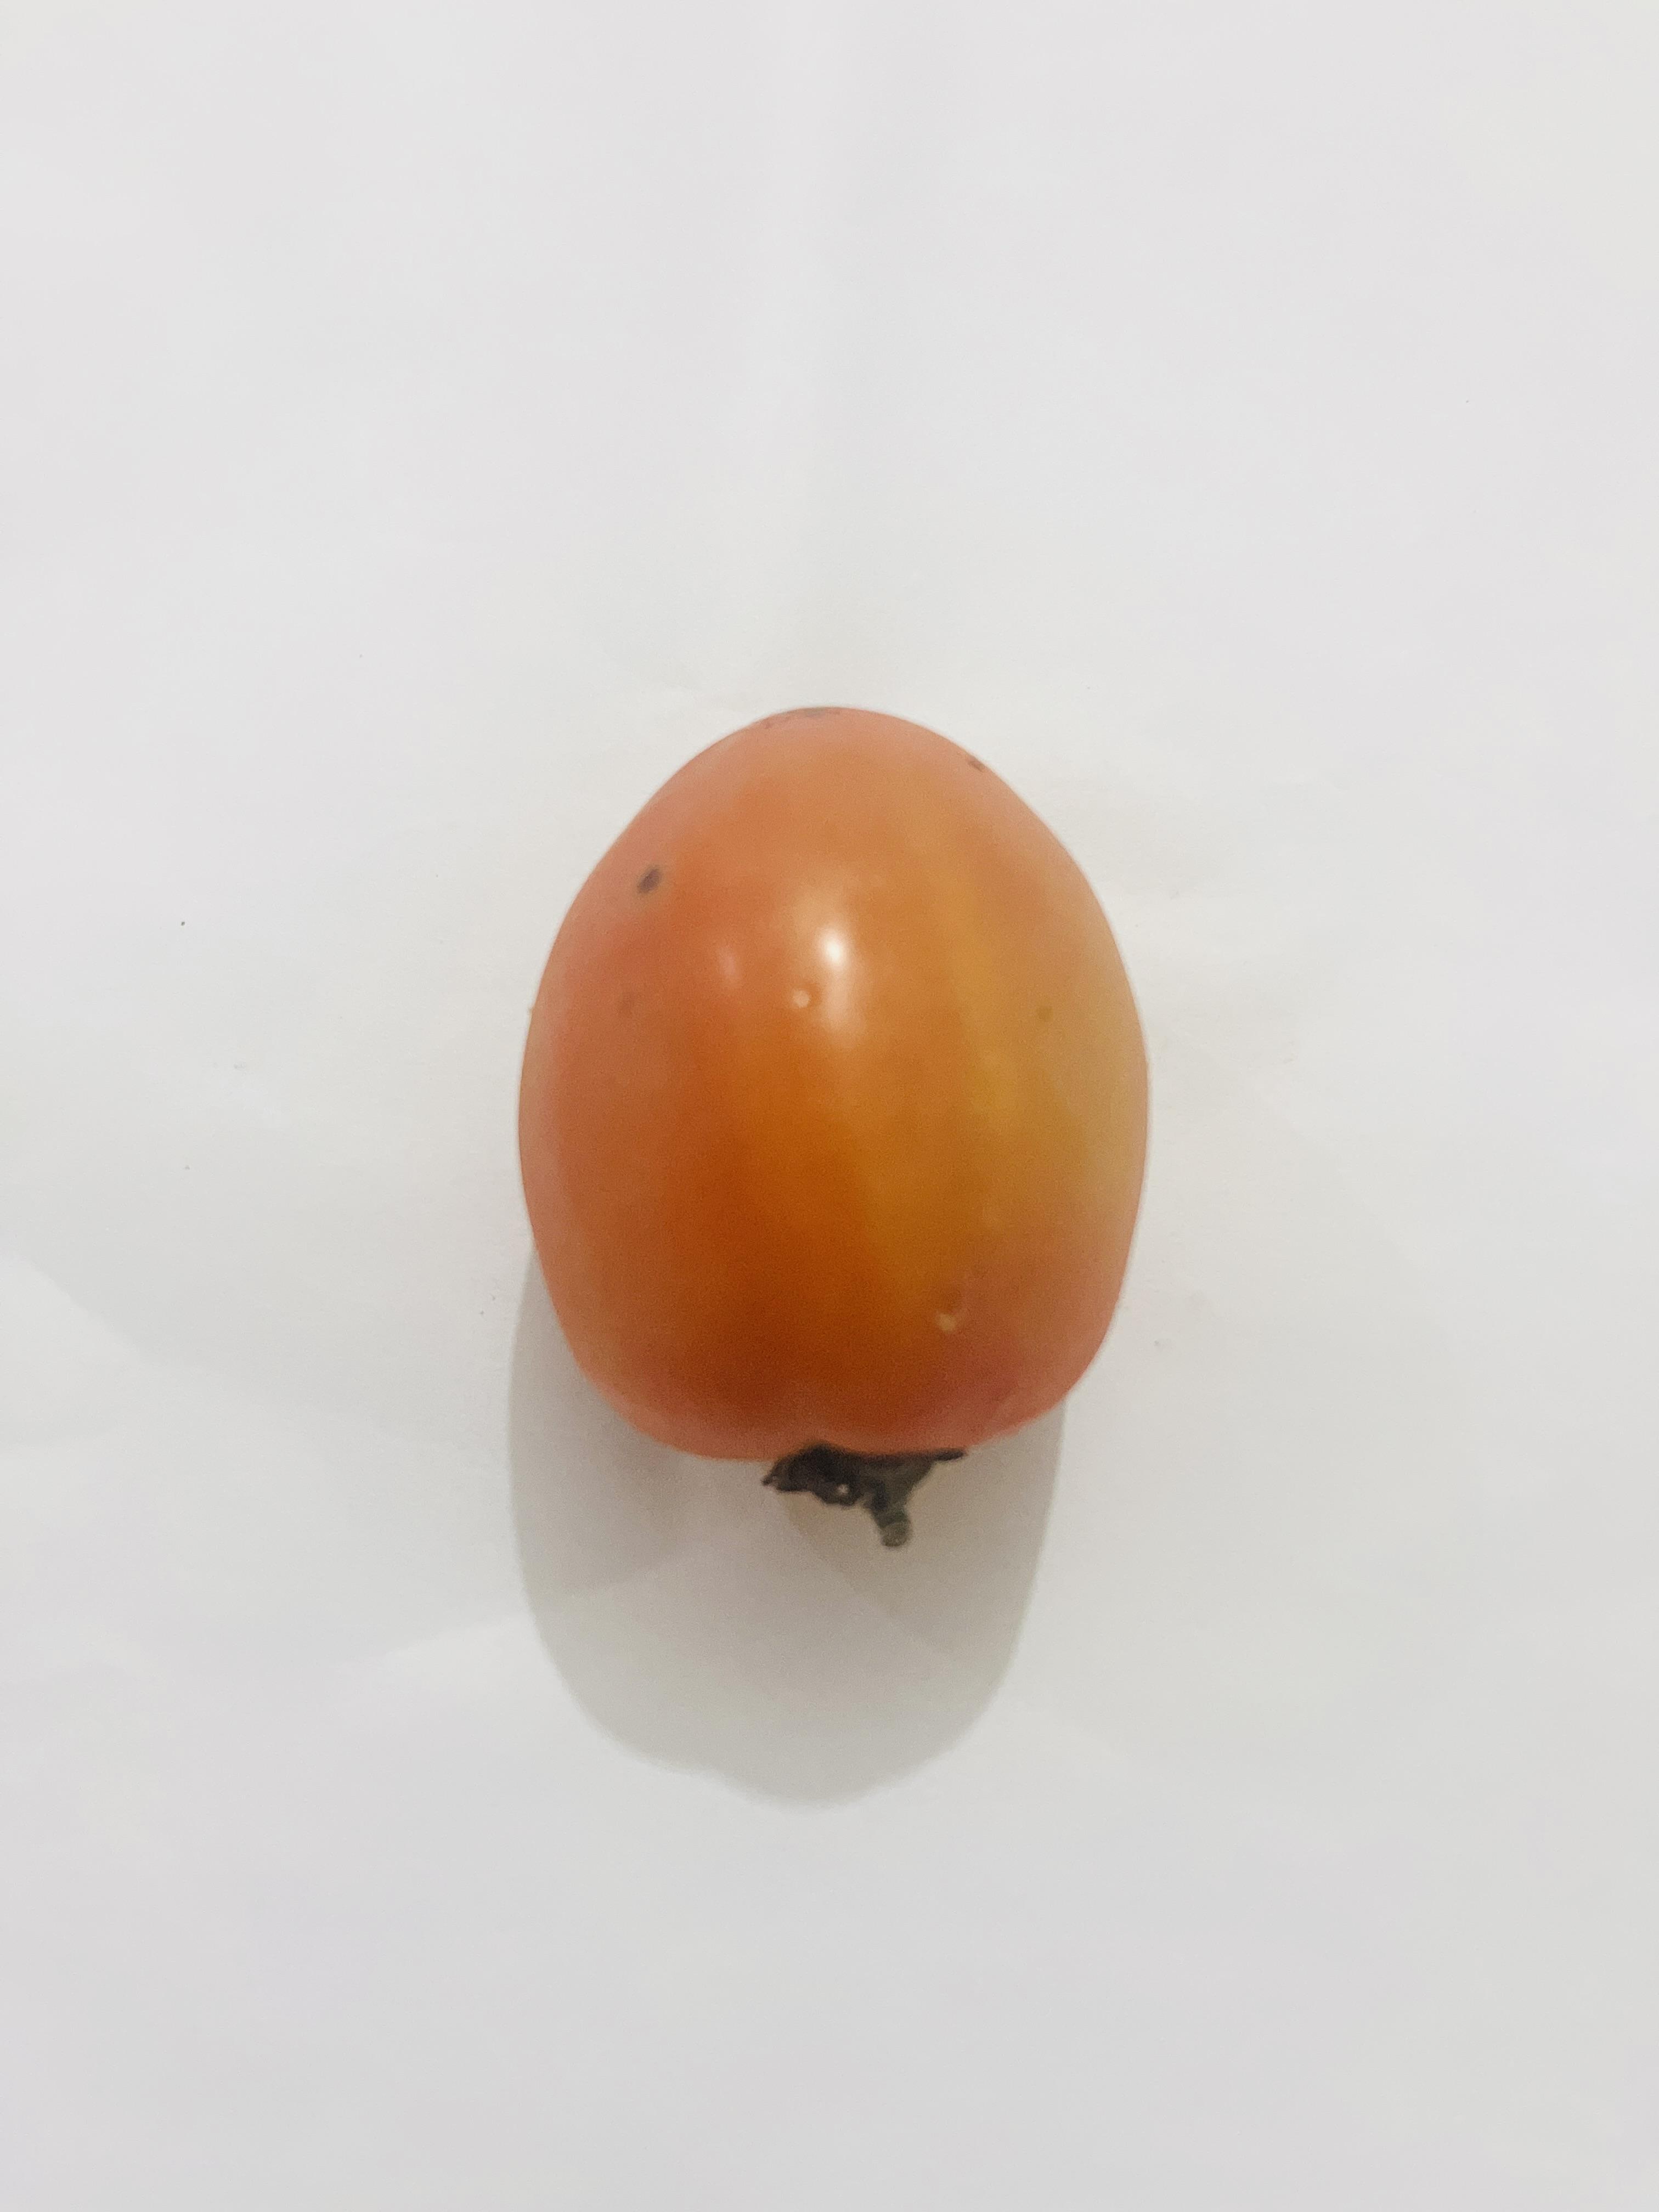
Label: Tomato